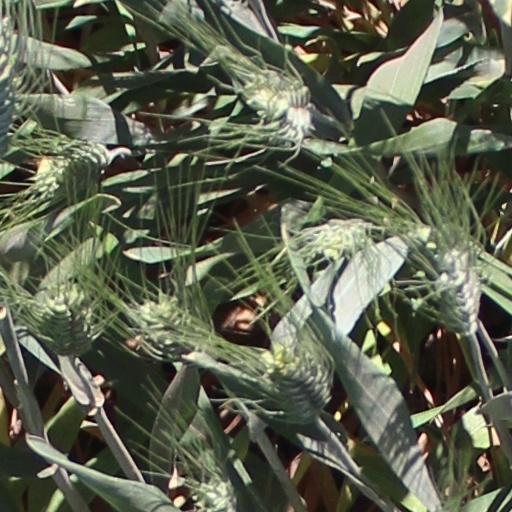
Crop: wheat